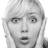
Emotion: surprise